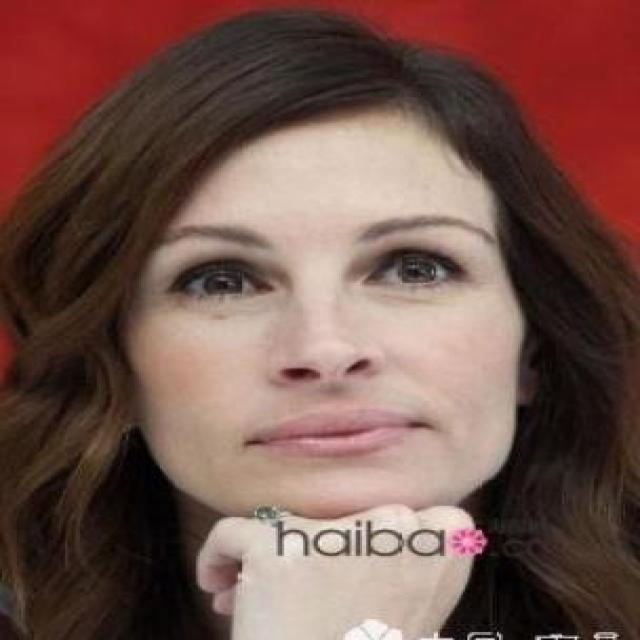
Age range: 21-44